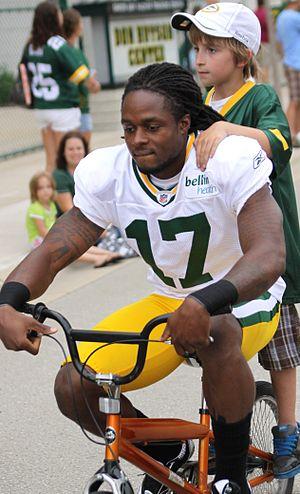
Antonio Robinson est un joueur américain de football américain.